List of presidents of Georgetown University

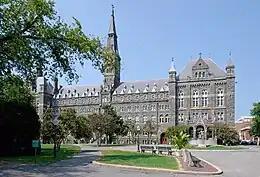
Facade of Healy Hall, with Bishop John Carroll statue in front

Georgetown University is a private Jesuit research university in Washington, D.C., United States that was founded as Georgetown College by Bishop John Carroll of Baltimore in 1789. The president of Georgetown University is its chief executive officer, and from its establishment until the 1960s was also the rector of the university's Jesuit community. The president is elected by and may be removed by the university's board of directors, and is "ex officio" a member of the board. The president is also one of five members of the university's legal corporation, known as the President and Directors of Georgetown College, which was first chartered by the United States Congress in 1815.